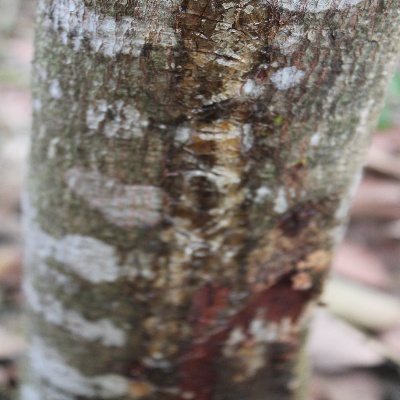
Crop: Cashew
Condition: gumosis